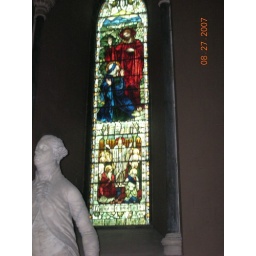
Stained glass window at St. Patrick's Cathedral in Dublin. These windows were absolutely beautiful